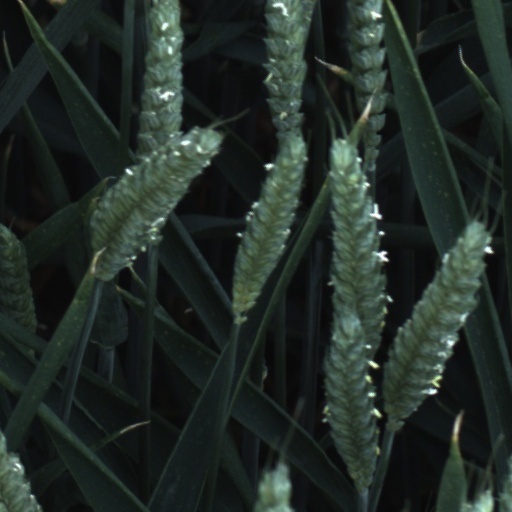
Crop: wheat